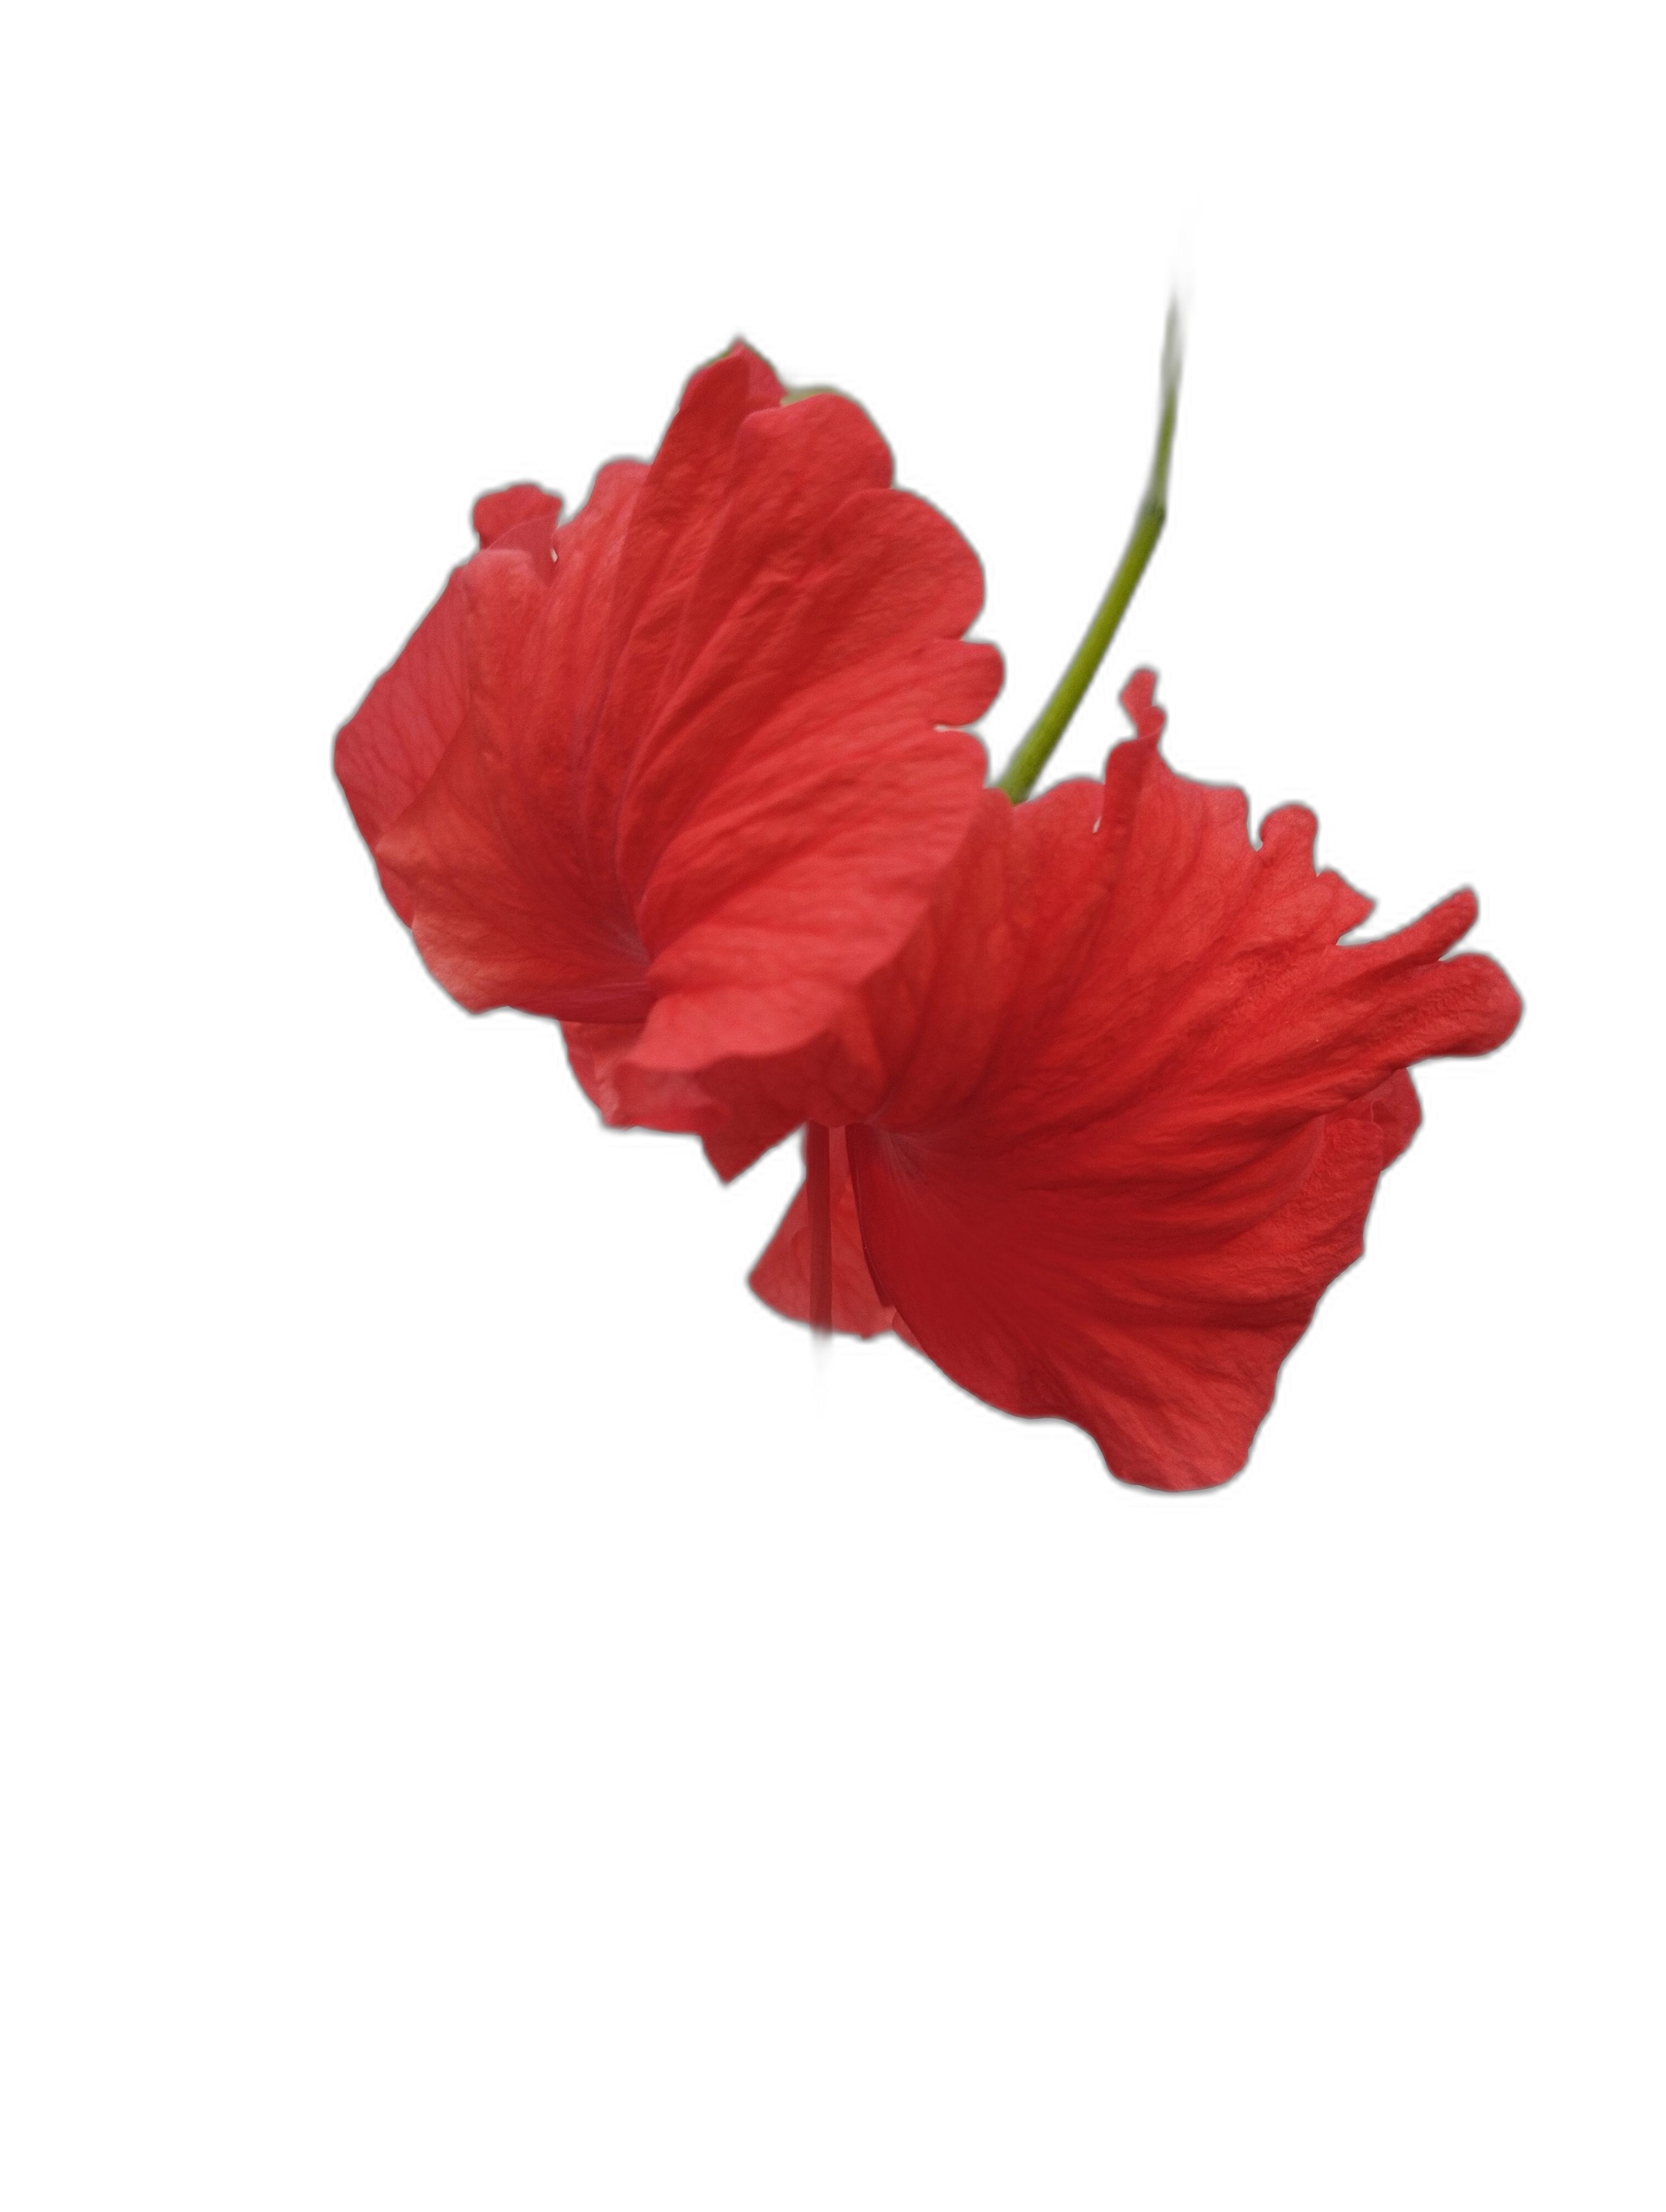
Label: Hibiscus